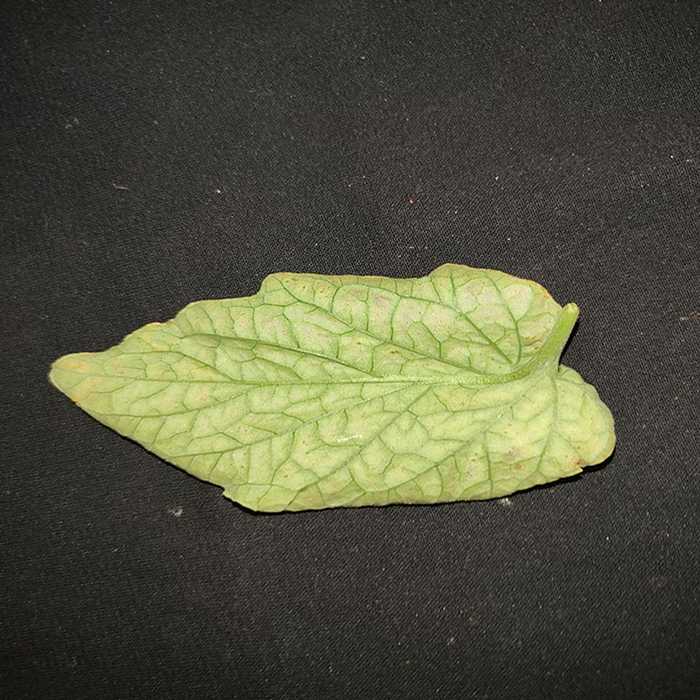
Plant: Tomato
Label: Tomato spotted wilt